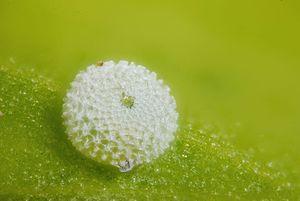
L’Argus bleu, Azuré commun ou Azuré de la Bugrane est une espèce de lépidoptères de la famille des Lycaenidae et de la sous-famille des Polyommatinae.